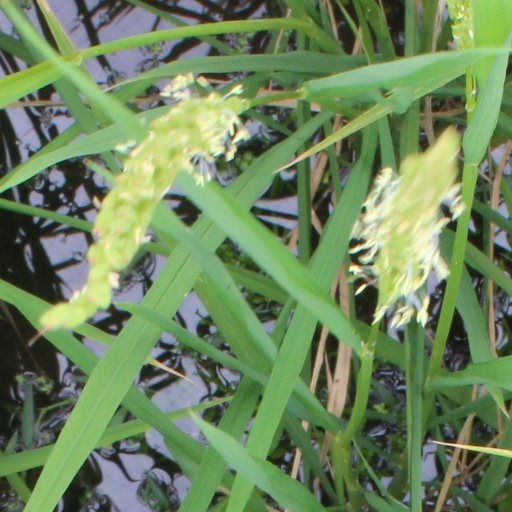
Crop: rice